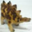
Label: dinosaur